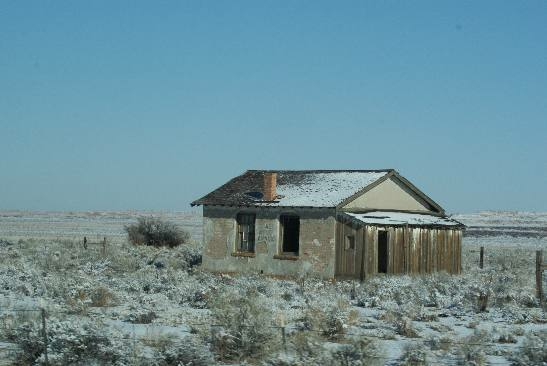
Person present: No